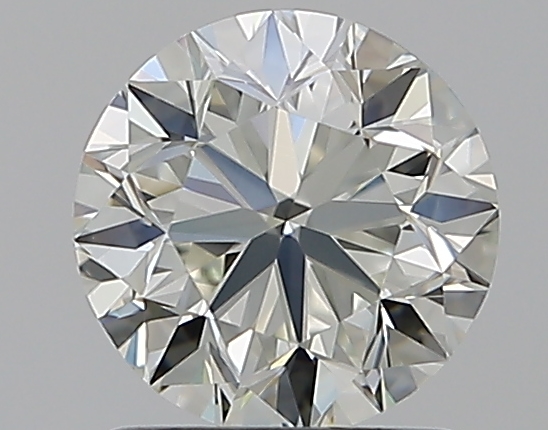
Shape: round
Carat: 1.2
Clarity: VVS2
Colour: J
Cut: VG
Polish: EX
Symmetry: VG
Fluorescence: ST
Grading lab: GIA
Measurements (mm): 6.59 x 6.64 x 4.28